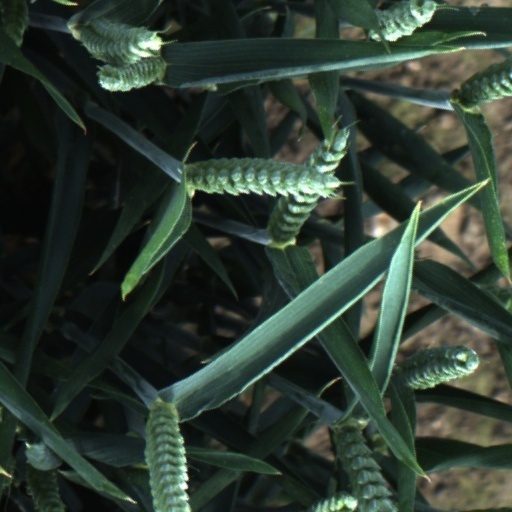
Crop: wheat